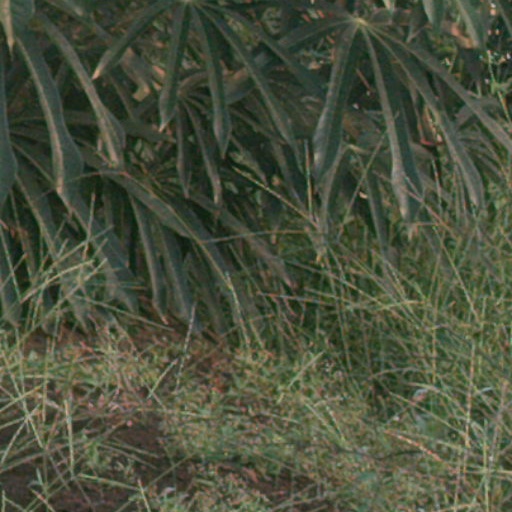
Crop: cassava